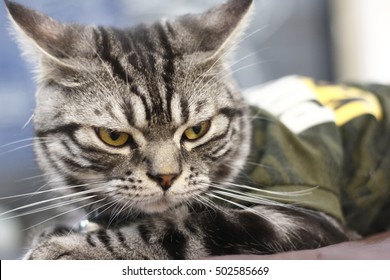
Cat breed: American shorthair